Orlando furioso (Vivaldi, 1727)

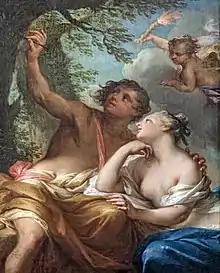
18th-century depiction of Angelica and Medoro

In a grove with green secluded spots, Astolfo reflects how he loves Alcina, but is tormented by her unfaithfulness.